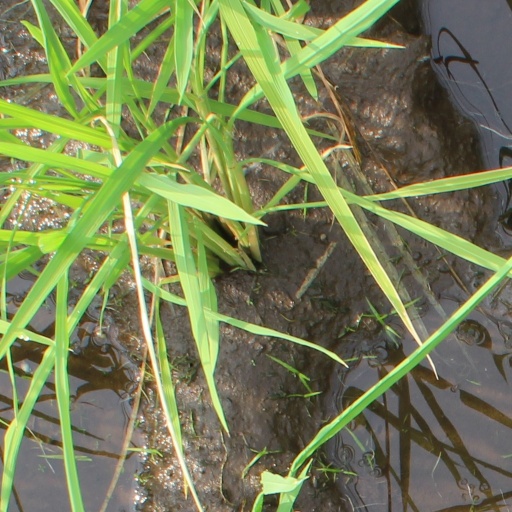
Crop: rice